Starved Rock State Park

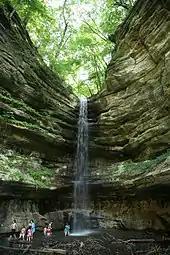
St. Louis Canyon waterfall

A catastrophic flood known as the Kankakee Torrent, which took place somewhere between 14,000 and 17,000 years ago, before humans occupied the area, helped create the park's signature geology and features, which are very unusual for the central plains.